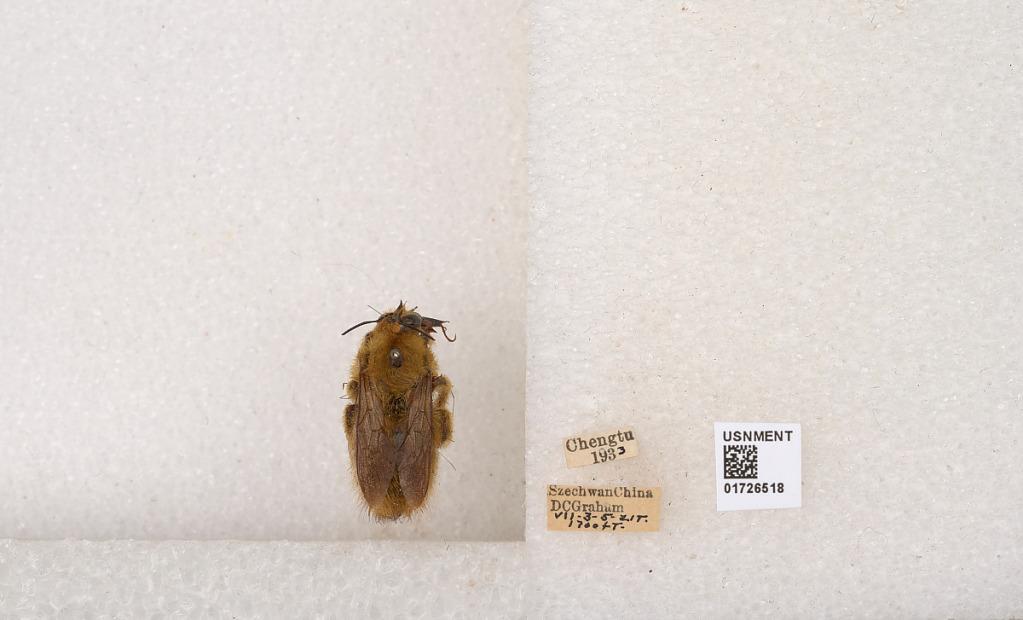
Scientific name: Xylocopa (Mesotrichia) latipes (Drury)
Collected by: D. Graham
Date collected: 1933-7-3
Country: China
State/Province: Sichuan
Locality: Chengtu